The Dismissal of the Greek Envoys

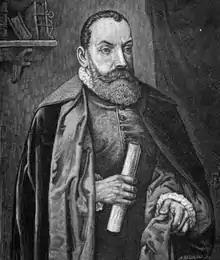
Jan Kochanowski

According to , Kochanowski wrote the play probably ca. 1565–66. However, Czesław Miłosz implies that it was commissioned by Jan Zamoyski for his wedding in the late 1570s.